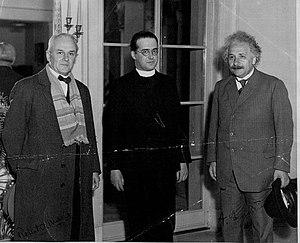
Georges Lemaître, né le 17 juillet 1894 à Charleroi et mort le 20 juin 1966 à Louvain, est un chanoine catholique, astronome et physicien belge, professeur à l'université catholique de Louvain. Son « hypothèse de l'atome primitif », visant à expliquer l'origine de l'univers, constitue le fondement de sa théorie du Big Bang.